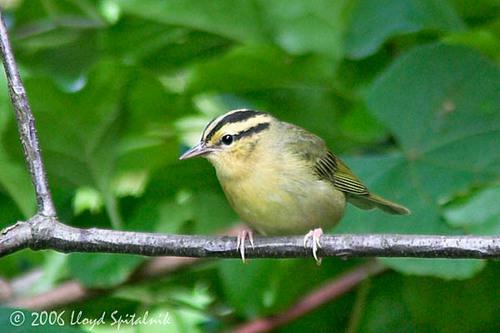
A photo of a worm eating warbler